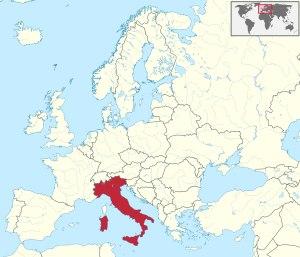
Cette liste commentée recense l'ichtyofaune en Italie. Elle répertorie les espèces de poissons italiens actuels et celles qui ont été récemment classifiées comme éteintes. Cette liste inclut deux écosystèmes aquatiques :
Cette liste commentée recense la mammalofaune en Italie. Elle répertorie les espèces de mammifères italiens actuels et celles qui ont été récemment classifiées comme éteintes. Cette liste comporte 159 espèces réparties en dix ordres et 36 familles, dont une est « éteinte », trois sont « en danger critique d'extinction », quatre sont « en danger », huit sont « vulnérables », douze sont « quasi menacées » et dix ont des « données insuffisantes » pour être classées.